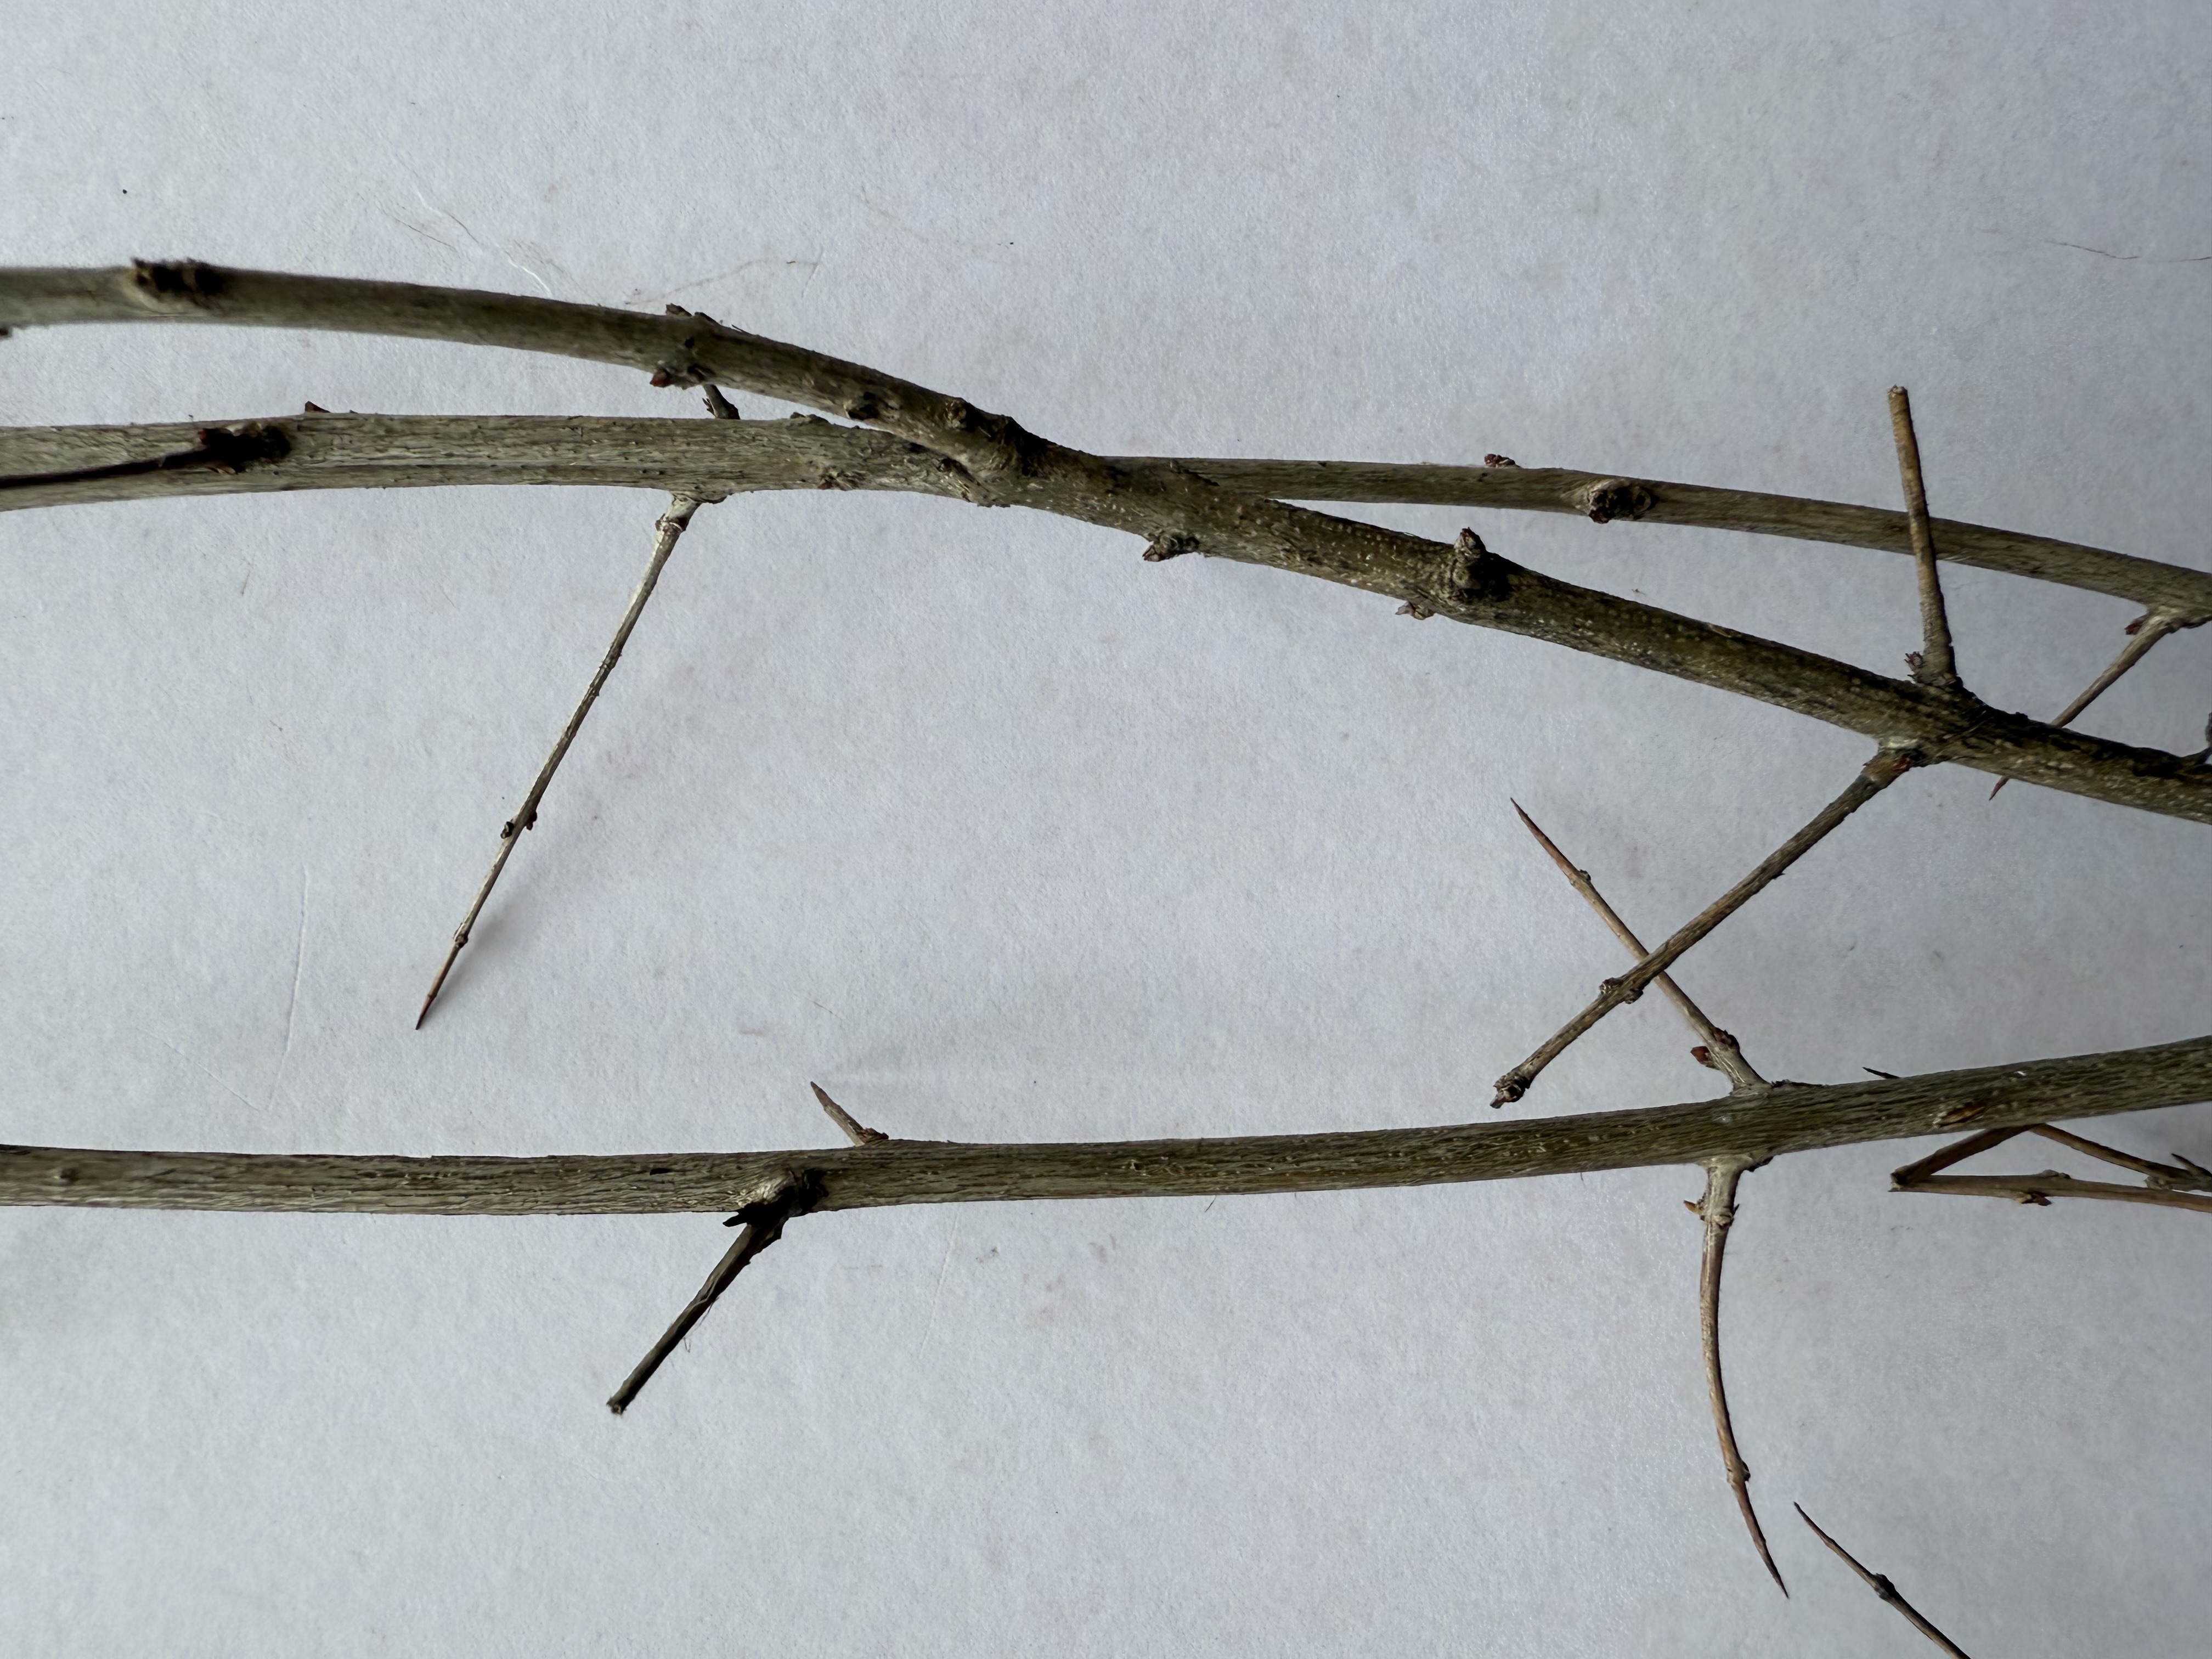
Variety: Pomegranate